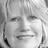
Emotion: happy